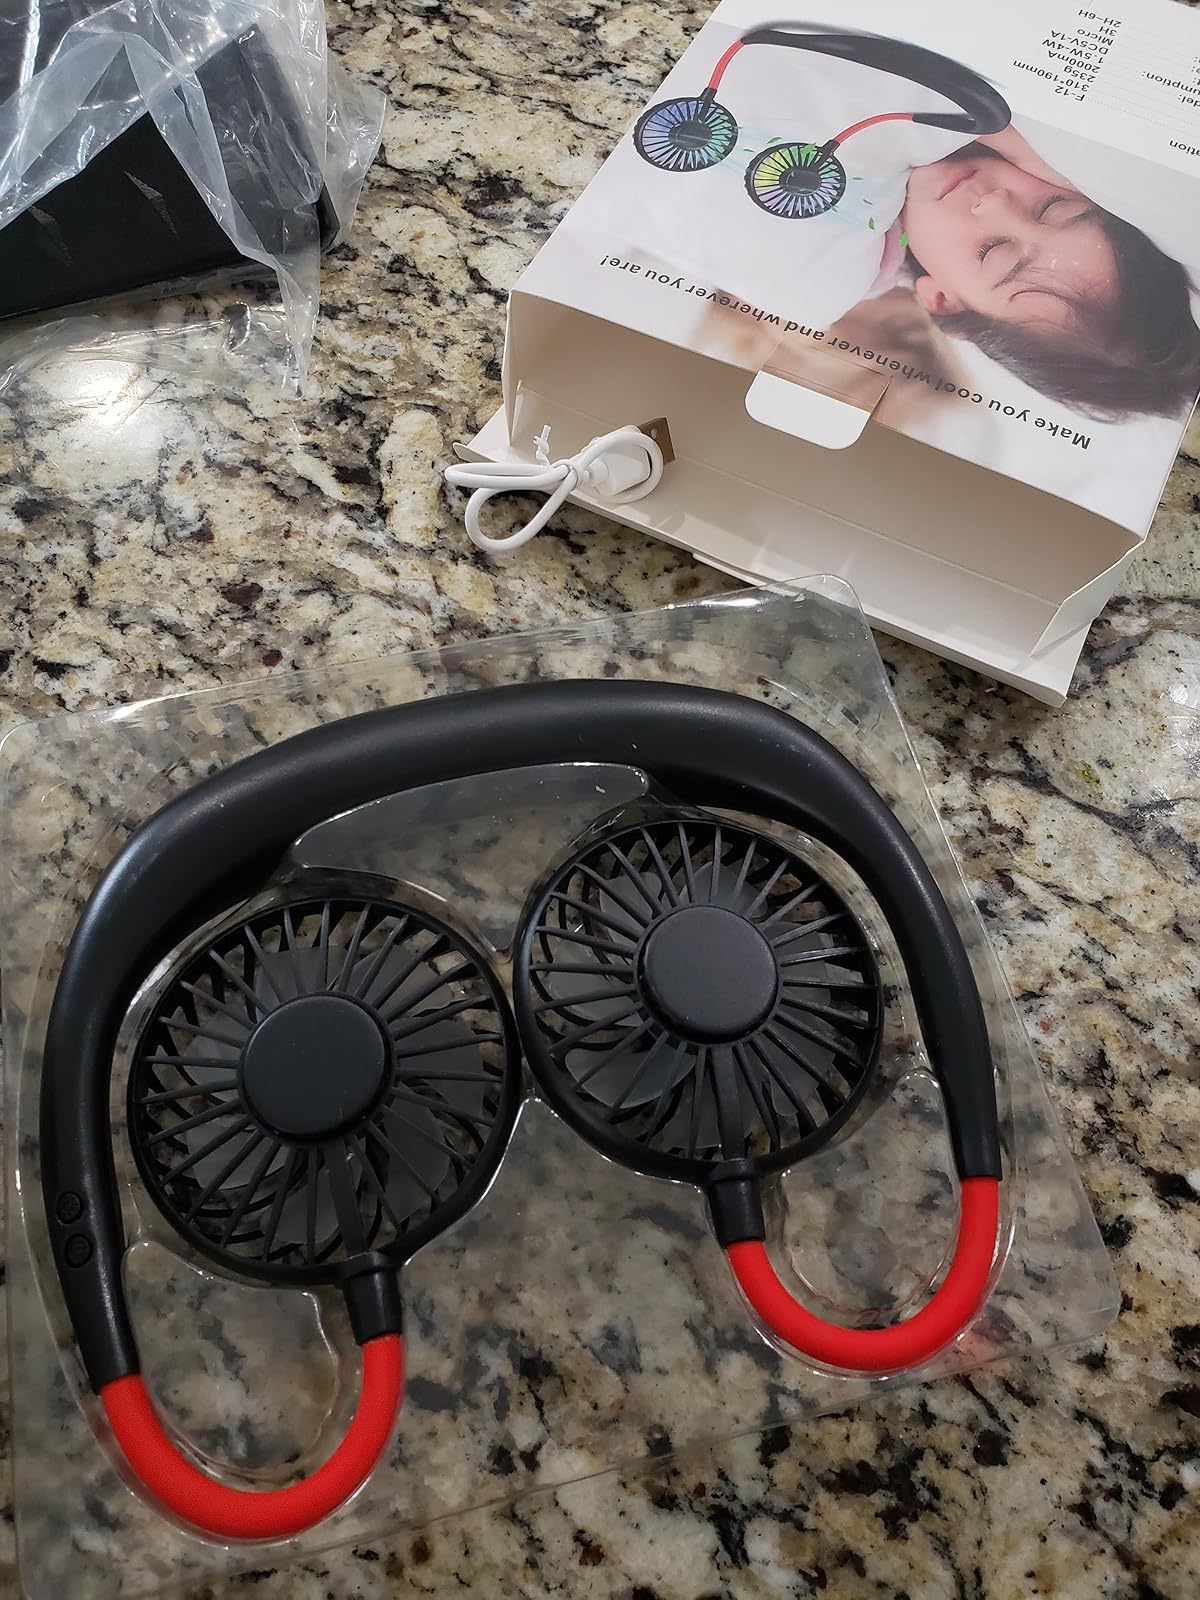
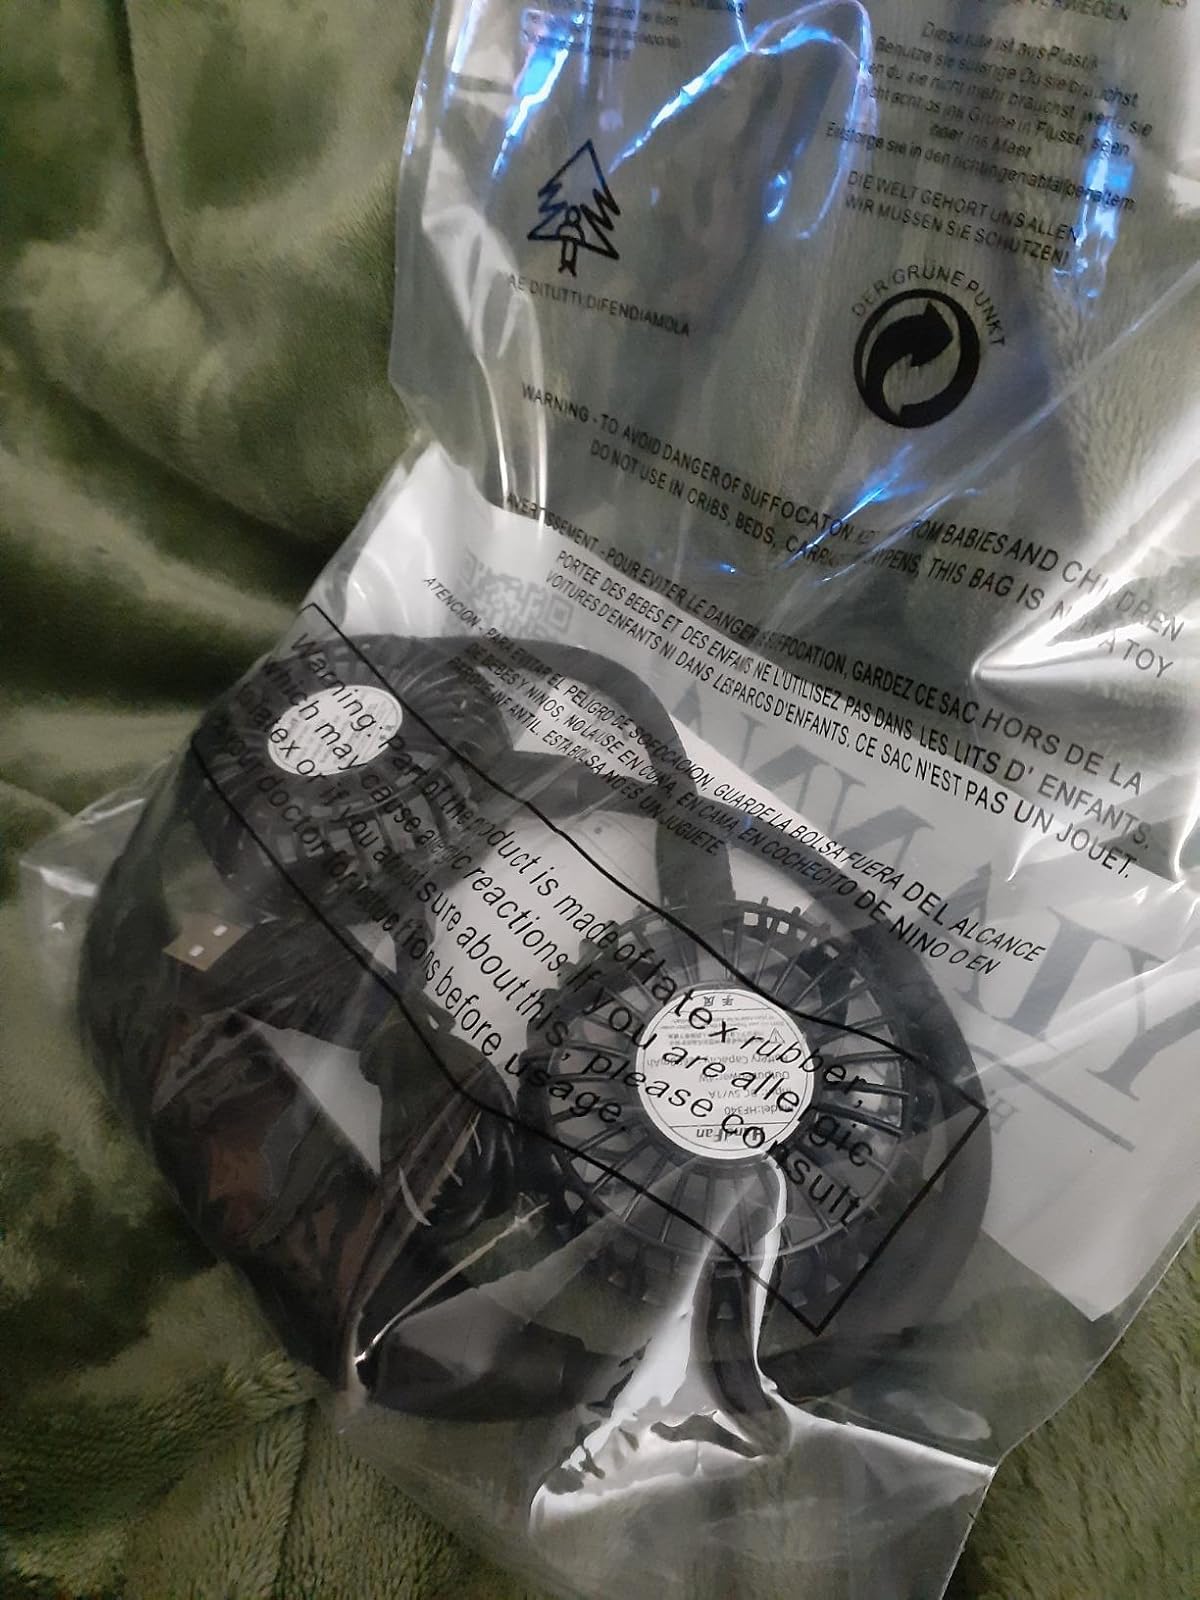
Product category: fan
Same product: no